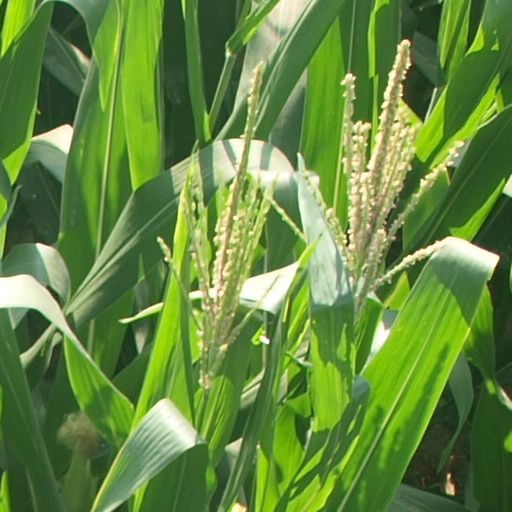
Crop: maize; corn